Rescue of Jews by Poles during the Holocaust

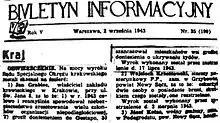
Underground "Biuletyn Informacyjny" announcing death sentence by Kedyw and the execution of named individuals who blackmailed Polish villagers hiding Jews, July 1943.

Former Director of the Department of the Righteous at Yad Vashem, Mordecai Paldiel, wrote that the widespread revulsion among the Polish people at the murders being committed by the Nazis was sometimes accompanied by an alleged feeling of relief at the disappearance of Jews. Israeli historian Joseph Kermish (born 1907) who left Poland in 1950, had claimed at the Yad Vashem conference in 1977, that the Polish researchers overstate the achievements of the Żegota organization (including members of Żegota themselves, along with venerable historians like Prof. Madajczyk), but his assertions are not supported by the listed evidence. Paulsson and Pawlikowski wrote that wartime attitudes among some of the populace were not a major factor impeding the survival of sheltered Jews, or the work of the "Żegota" organization.